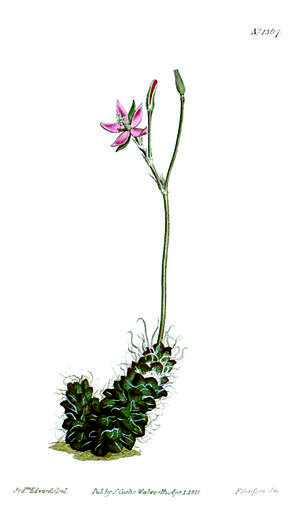
La famille des Anacampserotaceae regroupe des plantes dicotylédones ; elle comprend environ 40 espèces réparties en 4 à 6 genres.